Freddy Schuman

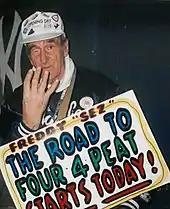
Schuman on Opening Day 2001

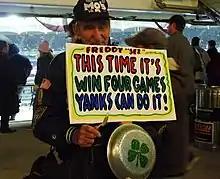
Schuman at Yankee Stadium during Game 1 of the 2009 ALCS.

Schuman also carried a number of colorful hand-painted signs adorned with messages to encourage the team and the fans. The signs usually began with "Freddy 'sez'". Some Freddy messages included "Again & Again Yankees Prove "They Are Great"", and "Fans, We Got To Help Yankees "Out Of Slumps"". Sometimes, Schuman would give the sign to a fan at the end of a game.